Sky position (RA, Dec in degrees): 213.326, -2.807
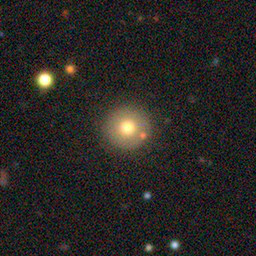
Galaxy morphology: Round Smooth Galaxies